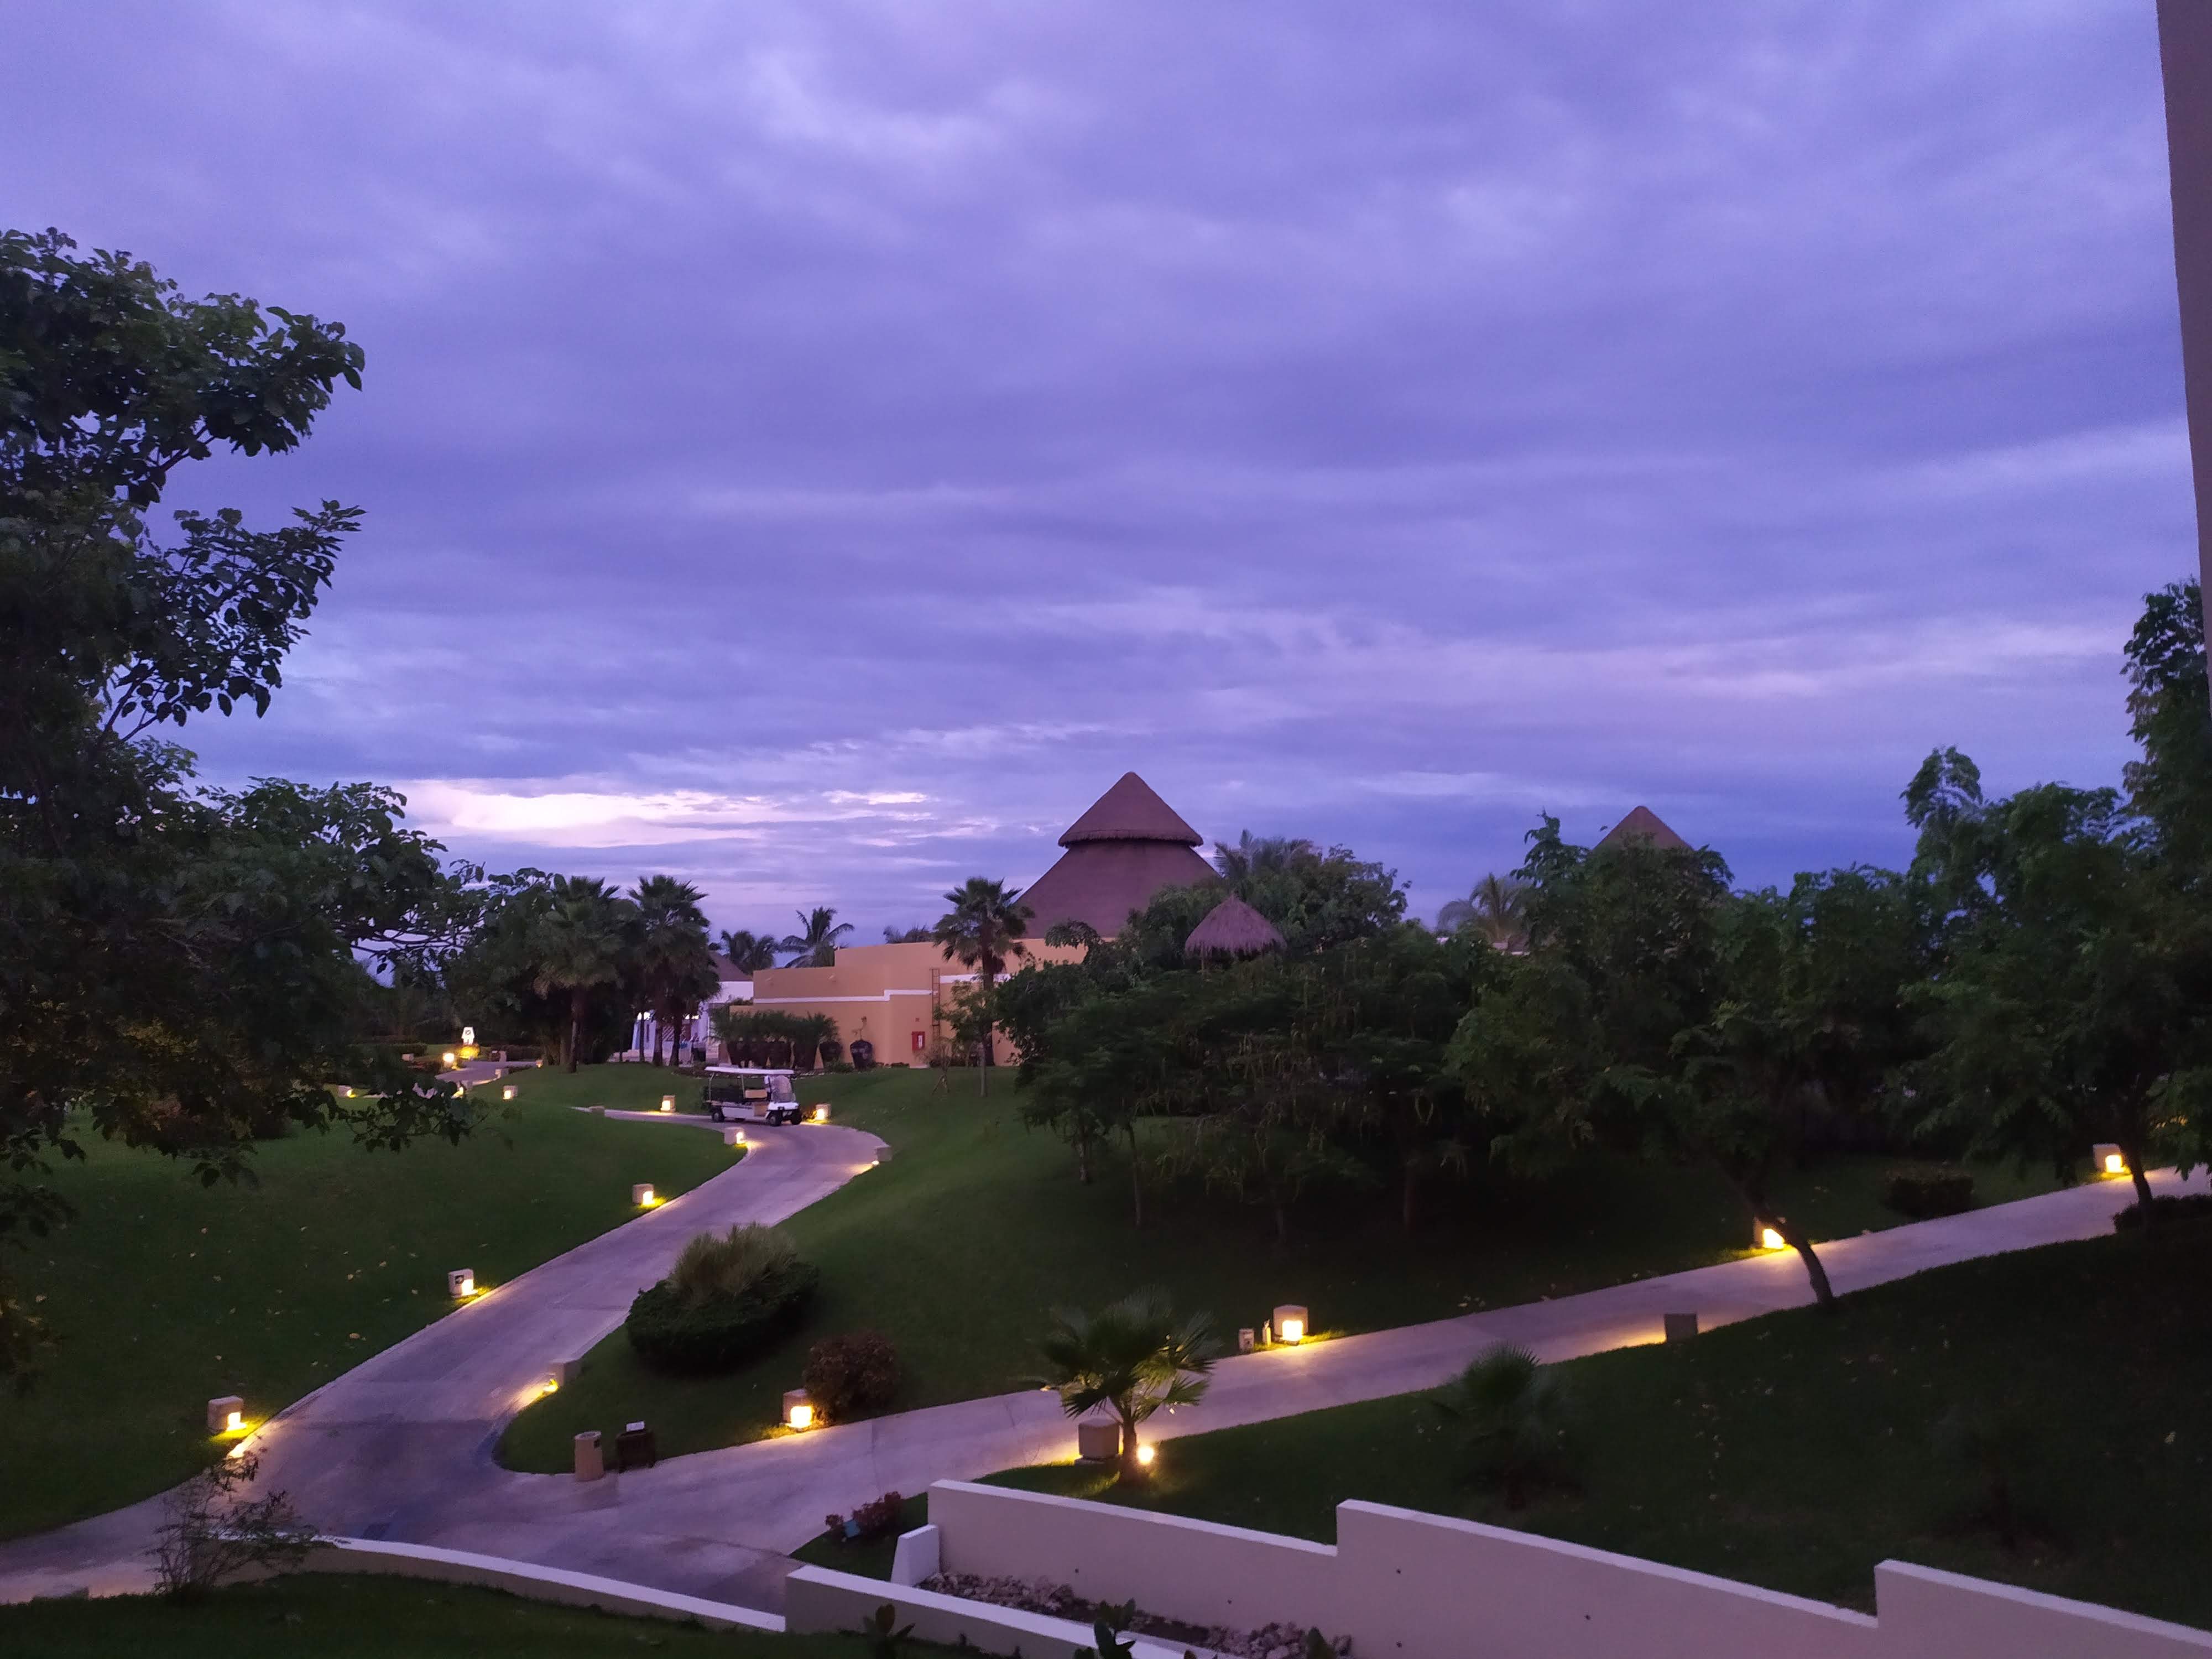
night, sky, cloud, purple, residential area, dusk, tree, morning, evening, architecture, lighting, home, suburb, atmosphere, grass, house, mountain, landscape, city, road, horizon, building, square, world, meteorological phenomenon, sunset